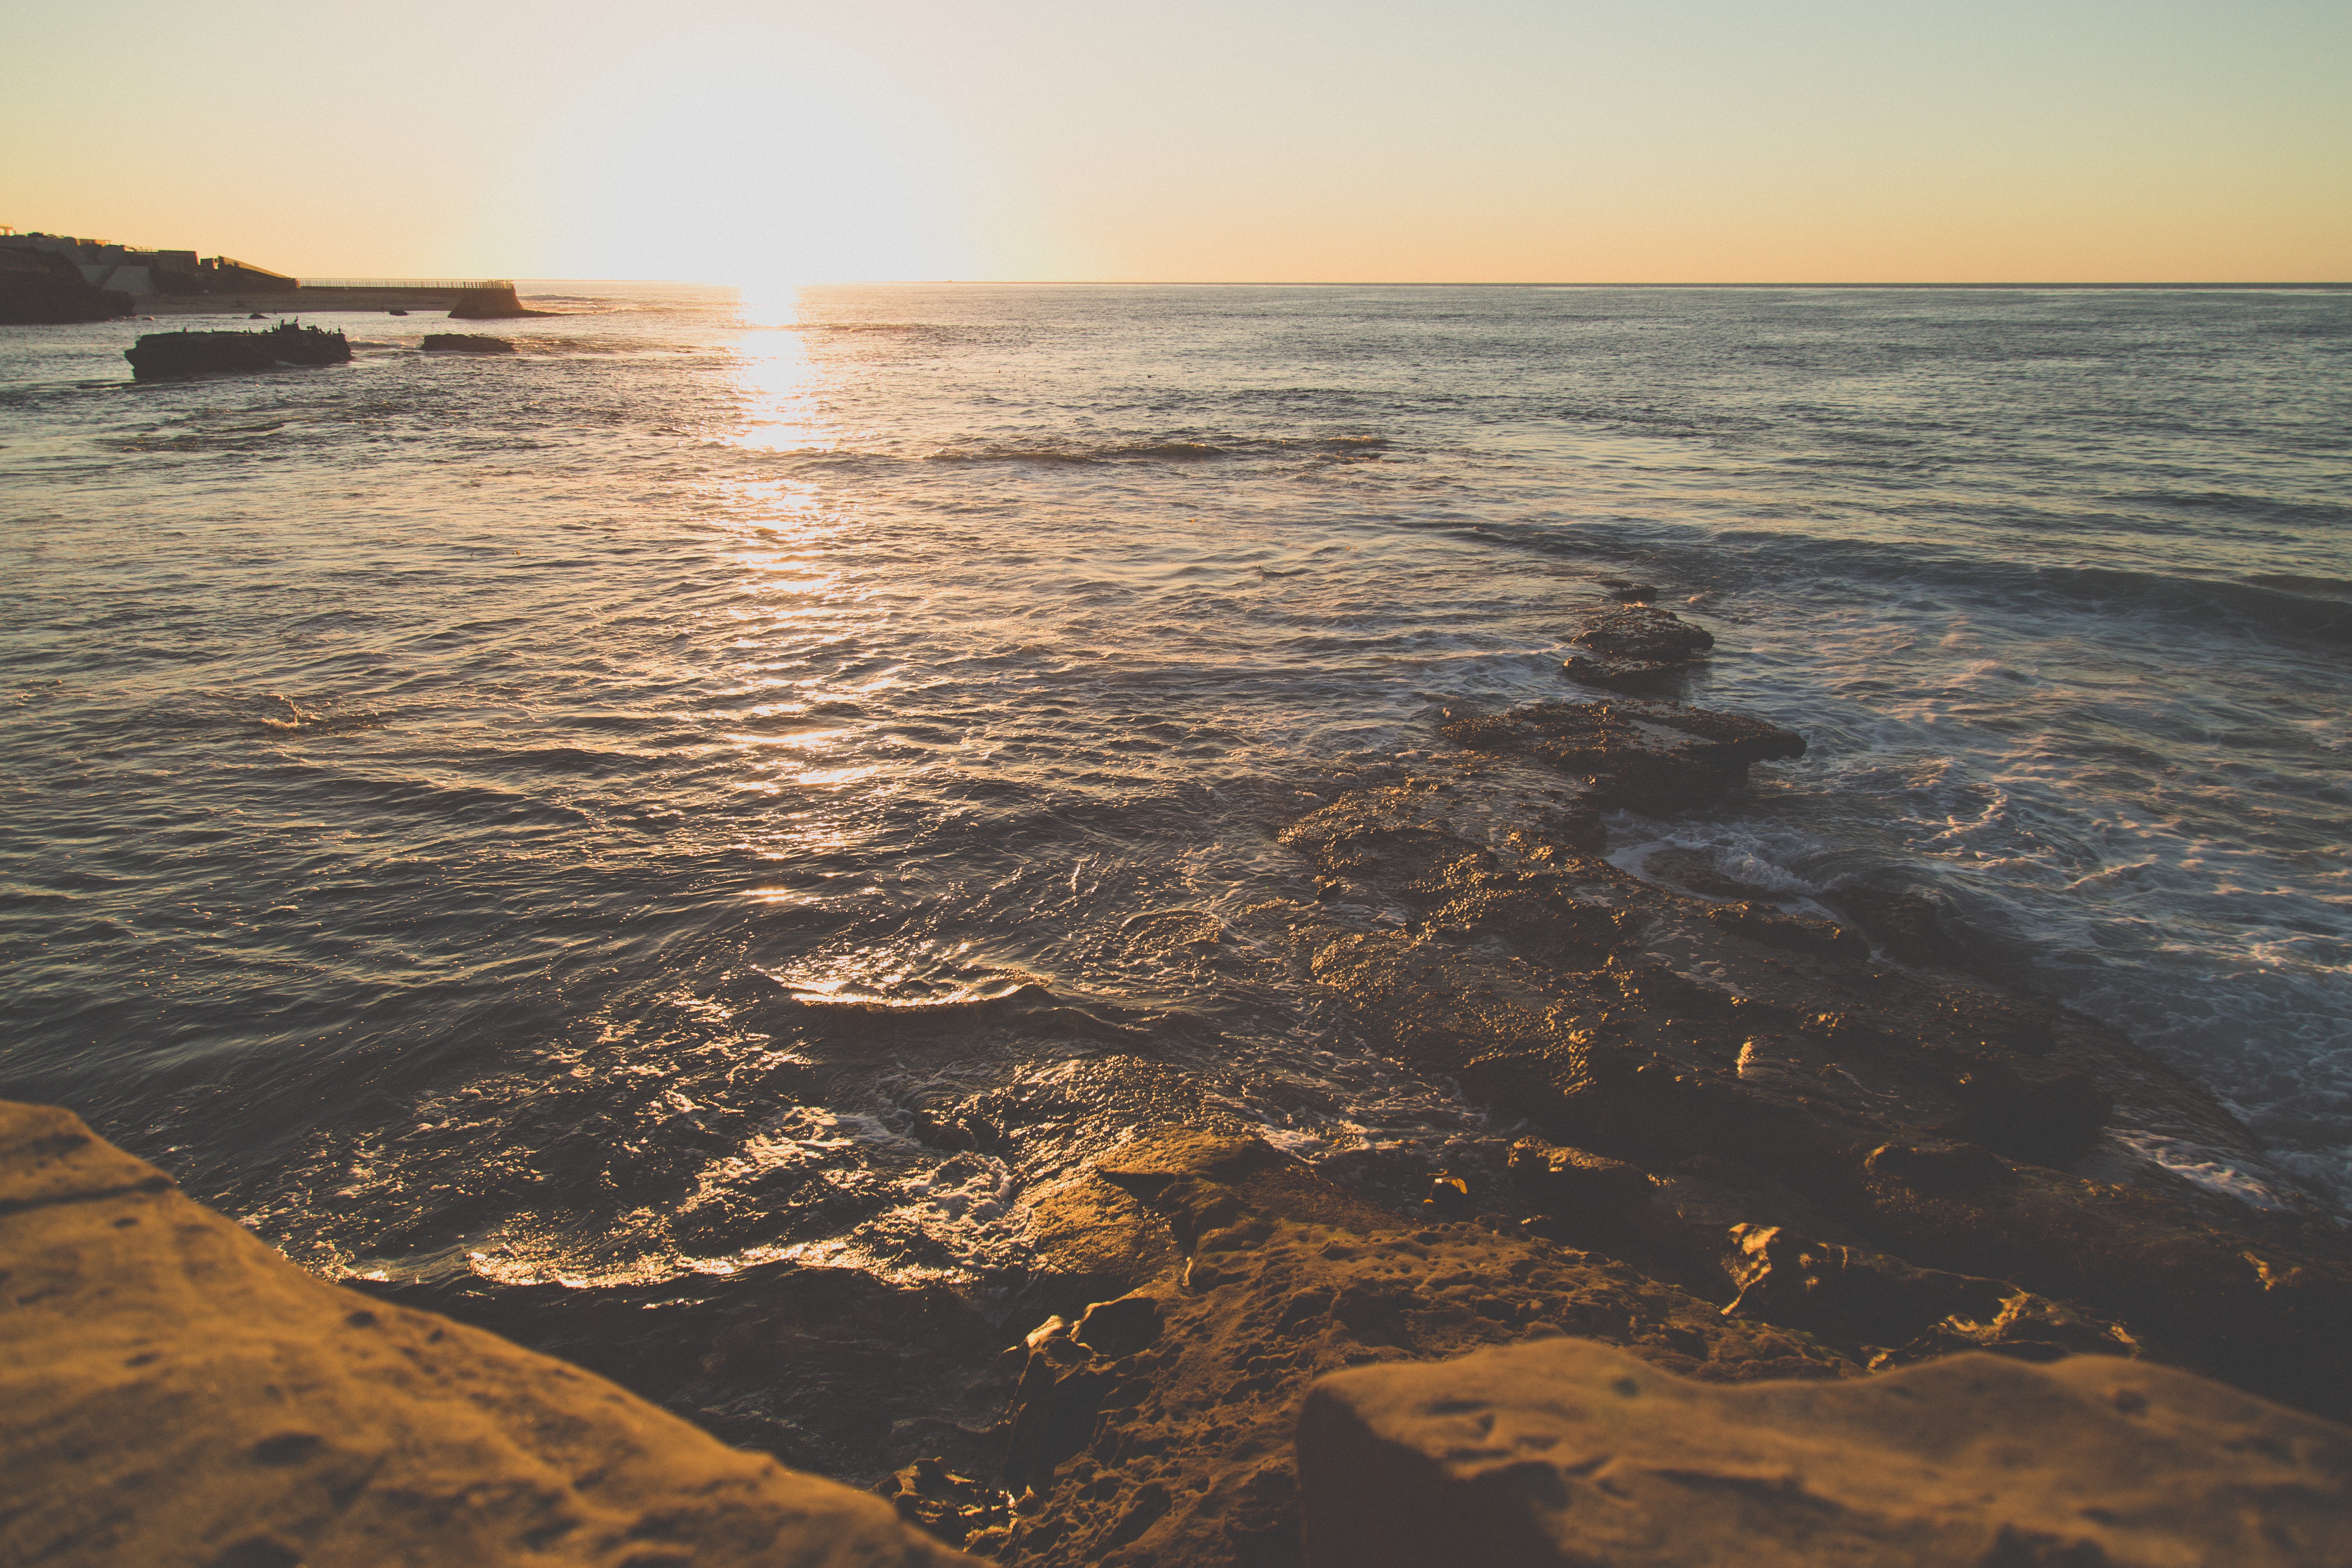
beach, sea, coast, sand, rock, ocean, horizon, sun, sunrise, sunset, sunlight, morning, shore, wave, dawn, summer, dusk, evening, reflection, bay, terrain, body of water, cape, wind wave